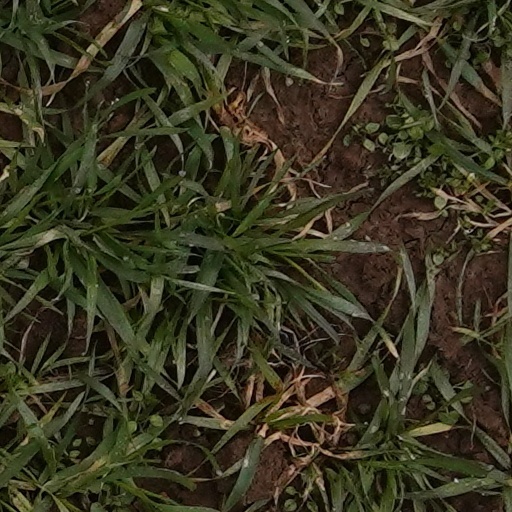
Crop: wheat